Juragua Nuclear Power Plant

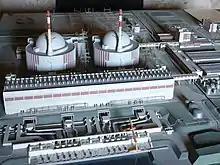
Architectural model, on display at neighbouring fortress Castillo de Jagua (2016)

Under the supervision of Fidel Castro Díaz-Balart, the construction of the first reactor began in 1983 and the second in 1985. Most of the reactor parts, except for civil construction materials, were supplied by the Soviet Union under bilateral economic cooperation agreements. The first reactor was initially scheduled to be operational in 1993 by Cuban officials, but it was later estimated that the reactor would not be operational until late 1995 or early 1996. However, the collapse of the Soviet Union disrupted construction at Juragua, as a market economy established new economic ties and Russia began providing technical assistance to Cuba on a commercial basis. The plant was being built with the help of some Russian technicians and some of them were withdrawn after the dissolution of the Soviet Union.